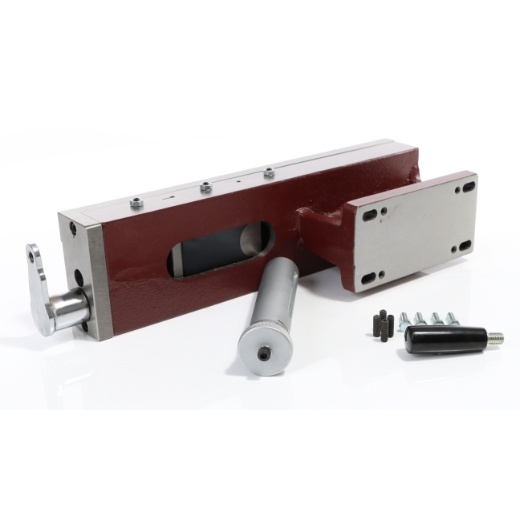
Abziehvorrichtung komplett
Brand: Elmag
Category: Hardware > Tools > Tap Reseaters > Power Tap Reseaters